List of Red Digital Cinema cameras

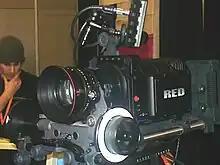
The Red One in a simple setup

The Red One was Red Digital Cinema’s first production camera. Using a S35mm image plane, the Red One displays a natural depth of field from 2K to over 4K resolutions.